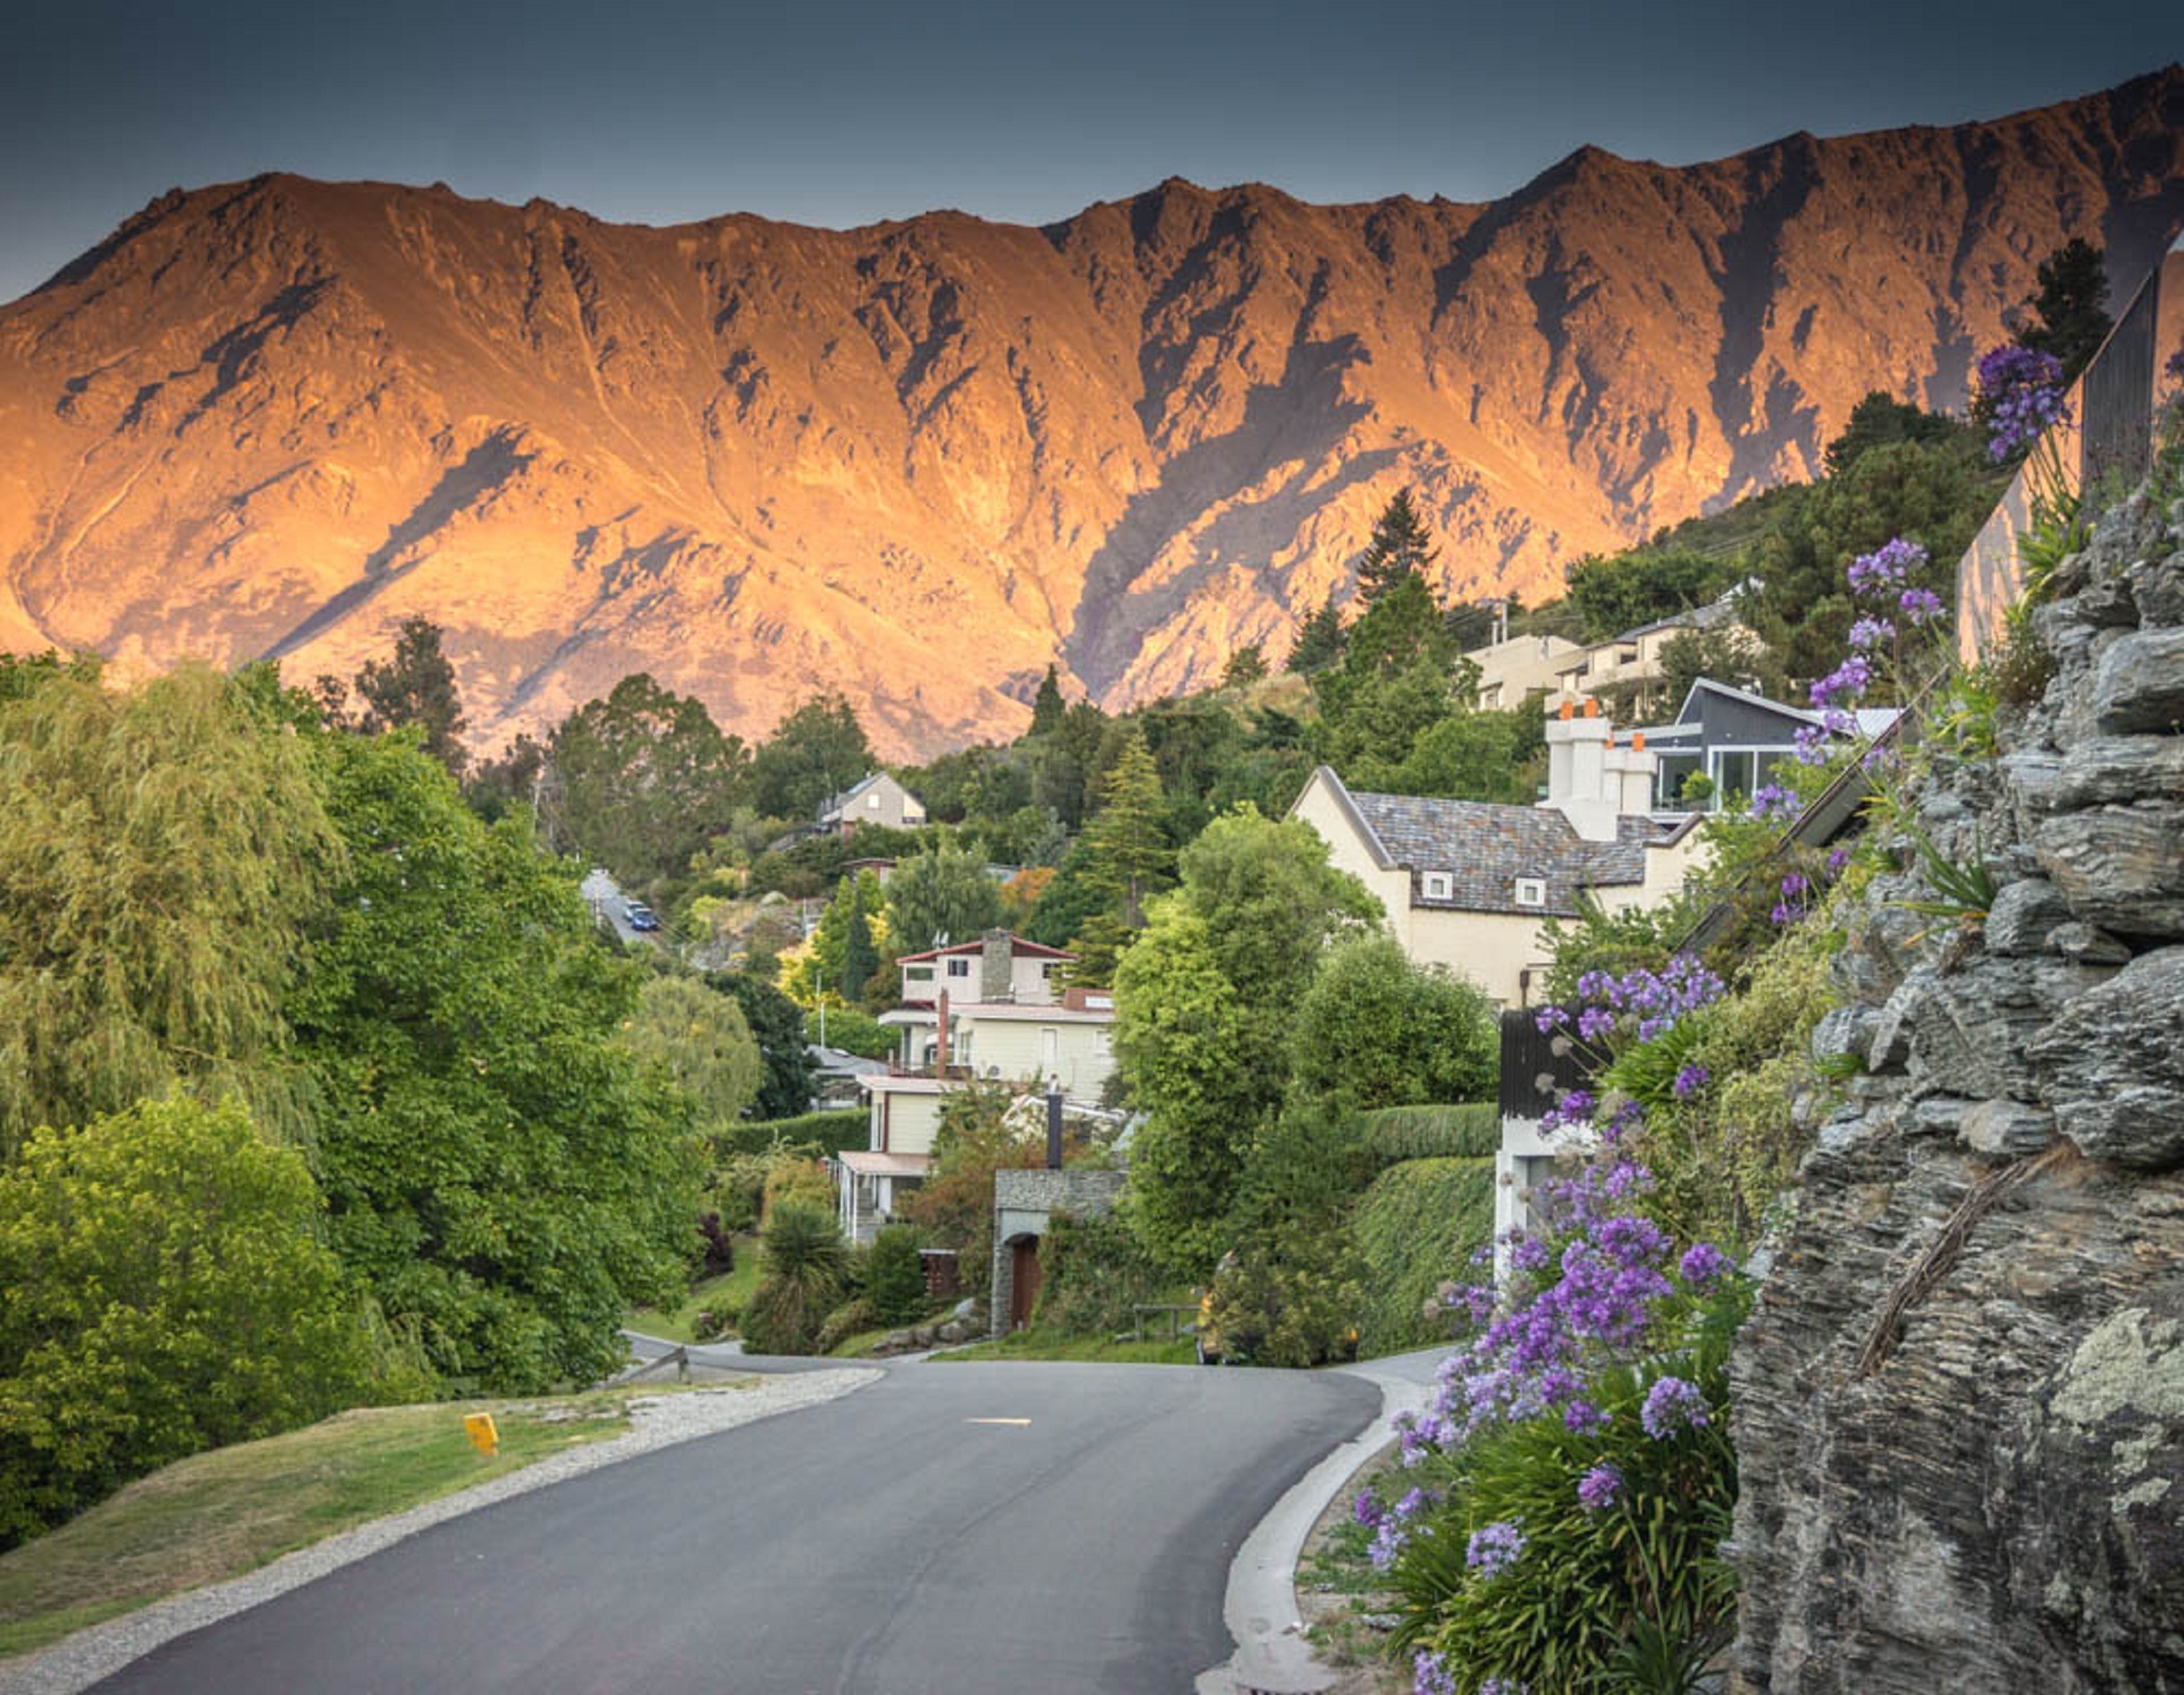
beach, landscape, nature, mountain, road, trail, town, valley, mountain range, summer, vacation, travel, shoreline, village, scenery, canyon, tourism, leisure, terrain, activity, road trip, rocks, fun, mountains, alps, infrastructure, new zealand, queenstown, wadi, landform, mountain pass, peace park, geographical feature, mountainous landforms, lake wapatiku